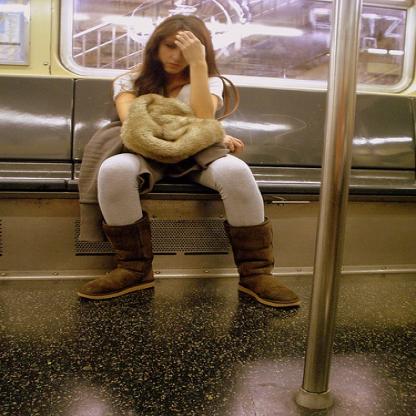
Scene: Indoor